Central Fire Station (Taunton, Massachusetts)

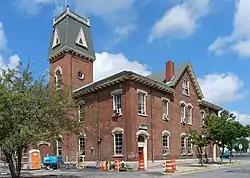

The Central Fire Station is an historic fire station at Leonard and School Streets in Taunton, Massachusetts. Built in 1869, it is the third oldest fire station still in use in the country, and the oldest in the city. It is the oldest *continuously operated* fire station in the country, never having closed for any period of time. It houses Taunton's Engine 1, Ladder 2, Ladder 3 and the Deputy Chief. It was listed on the National Register of Historic Places in 1984.